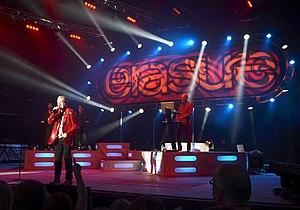
Erasure est un groupe de synthpop britannique originaire de Londres, en Angleterre, et issu du courant new wave. Il est formé en 1985 par Vince Clarke, ancien membre fondateur des groupes Depeche Mode et Yazoo, avec Andy Bell, un jeune chanteur alors presque débutant. Trente-cinq ans, une cinquantaine de singles et 17 albums-studio après sa création, Erasure compte parmi les rares groupes de musique électronique issus des années 1980 à rester notablement productifs, sans interruption ni séparation. Reconnaissable aux arrangements analogiques de Vince Clarke et aux harmonies vocales d'Andy Bell, Erasure signe plus de 200 chansons, dont une quantité de tubes mélodiques qui ont établi la notoriété internationale du groupe, ainsi que de nombreuses ballades introspectives. Les ventes d'Erasure sont estimées à plus de 30 millions d'albums dans le monde.